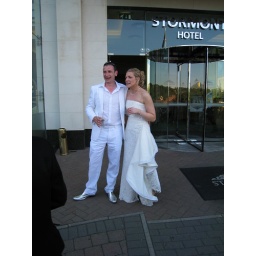
The man with the silver shoes returns ... in a white suit.